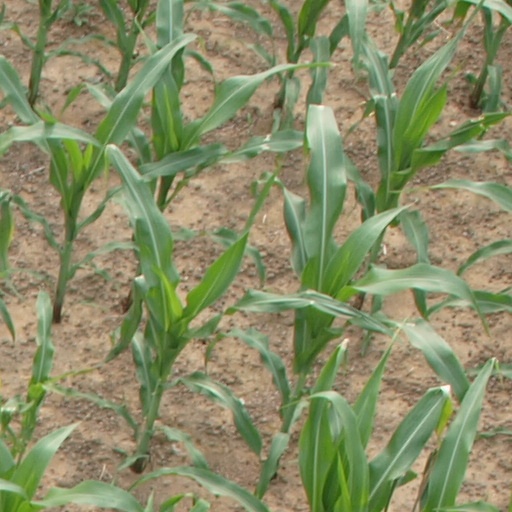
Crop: maize; corn